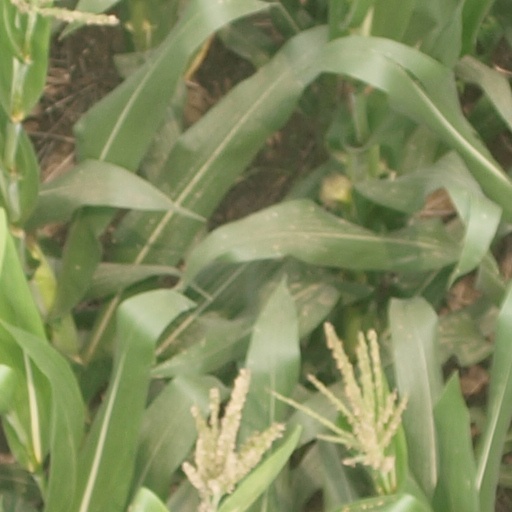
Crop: maize; corn